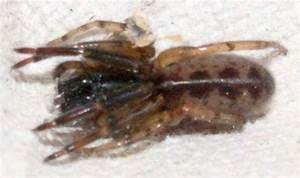
spider